Daniel Brühl

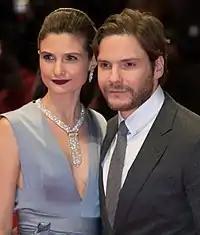
Brühl with his partner Felicitas Rombold at the 2018 Berlin International Film Festival

In 2013, he co-starred in "The Fifth Estate", a film based on the founding of "WikiLeaks" in which Brühl played co-founder Daniel Domscheit-Berg alongside Benedict Cumberbatch as Julian Assange. In the same year, Brühl portrayed former Formula 1 driver Niki Lauda in the Ron Howard biographical film "Rush" opposite Chris Hemsworth. After he was cast, he took Formula Three lessons and later more lessons with Hemsworth. He came to Vienna to meet Lauda who also flew him to the Brazilian Grand Prix to feel the racing atmosphere where he watched in the pit with the Mercedes team, putting on an earpiece to listen to conversations, and spoke to Formula 1 drivers. He had to endure seven hours of prosthetics daily during taping as his face structure was altered to take on Lauda's features. Brühl added layers that are different from Lauda to find the right balance of not just imitating the person, but also being creative. The film was a commercial and critical success. For his authentic portrayal of Lauda in terms of accent and mannerisms, he received multiple award nominations including the Golden Globe Award for Best Supporting Actor, the Critic's Choice Award for Best Supporting Actor, the Screen Actors Guild Award for Best Supporting Actor and the BAFTA Award for Best Actor in a Supporting Role.